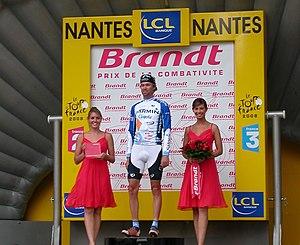
William Frischkorn reçoit le prix de la combativité à l'issue de la 3e étape du Tour de France 2008 à Nantes